Paul's Bridge

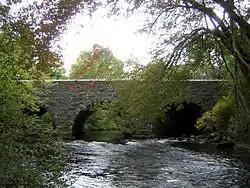
North side

Paul's Bridge is a stone bridge carrying the Neponset Valley Parkway over the Neponset River between Milton and southern Boston, Massachusetts. It was built in 1849 by Thomas Hollis, Jr., of Milton, but was later reconstructed using the original materials. It replaced the earlier Hubbard's Bridge (built prior to 1759), and a subsequent Paul's Bridge (so named at its 1807 reconstruction). Its current span is approximately . The name "Paul" can be attributed to Samuel Paul, the owner of the adjacent land on the Readville (now Boston) side, which was part of Dedham at the time of the bridge's construction.